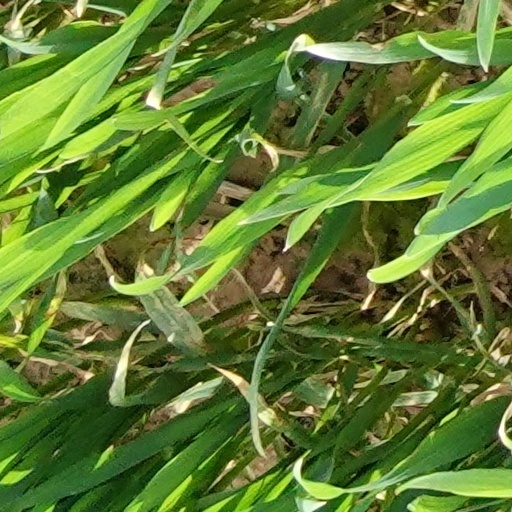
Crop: wheat